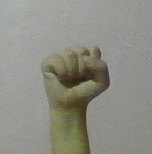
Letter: saad